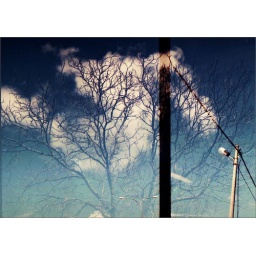
Croatian tree against Malaysian sky